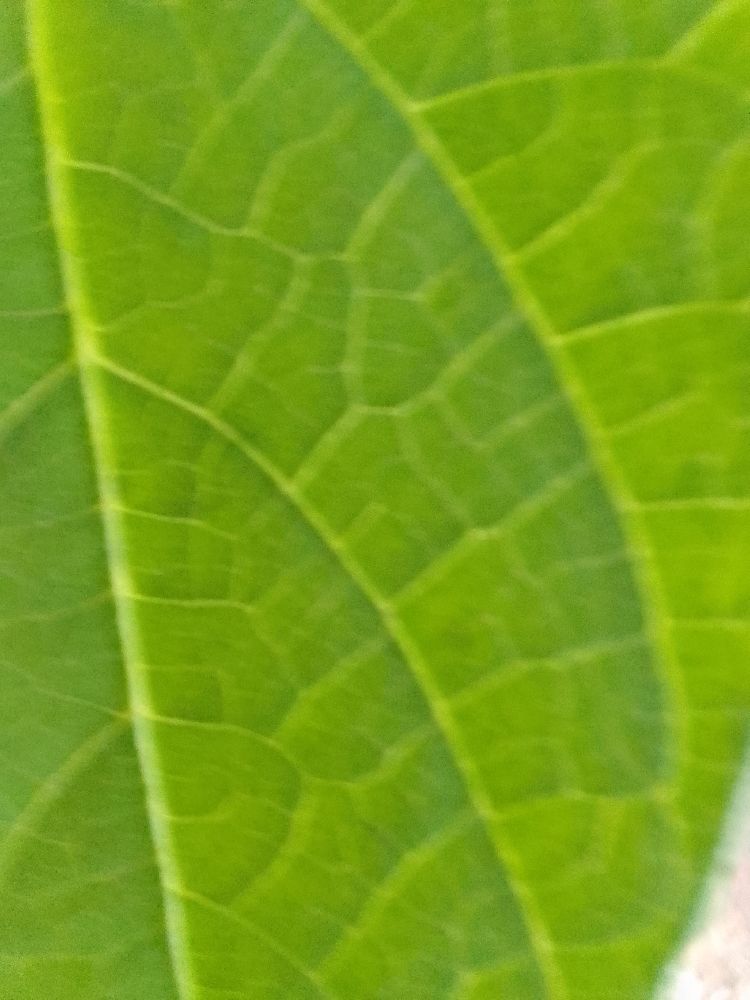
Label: healthy